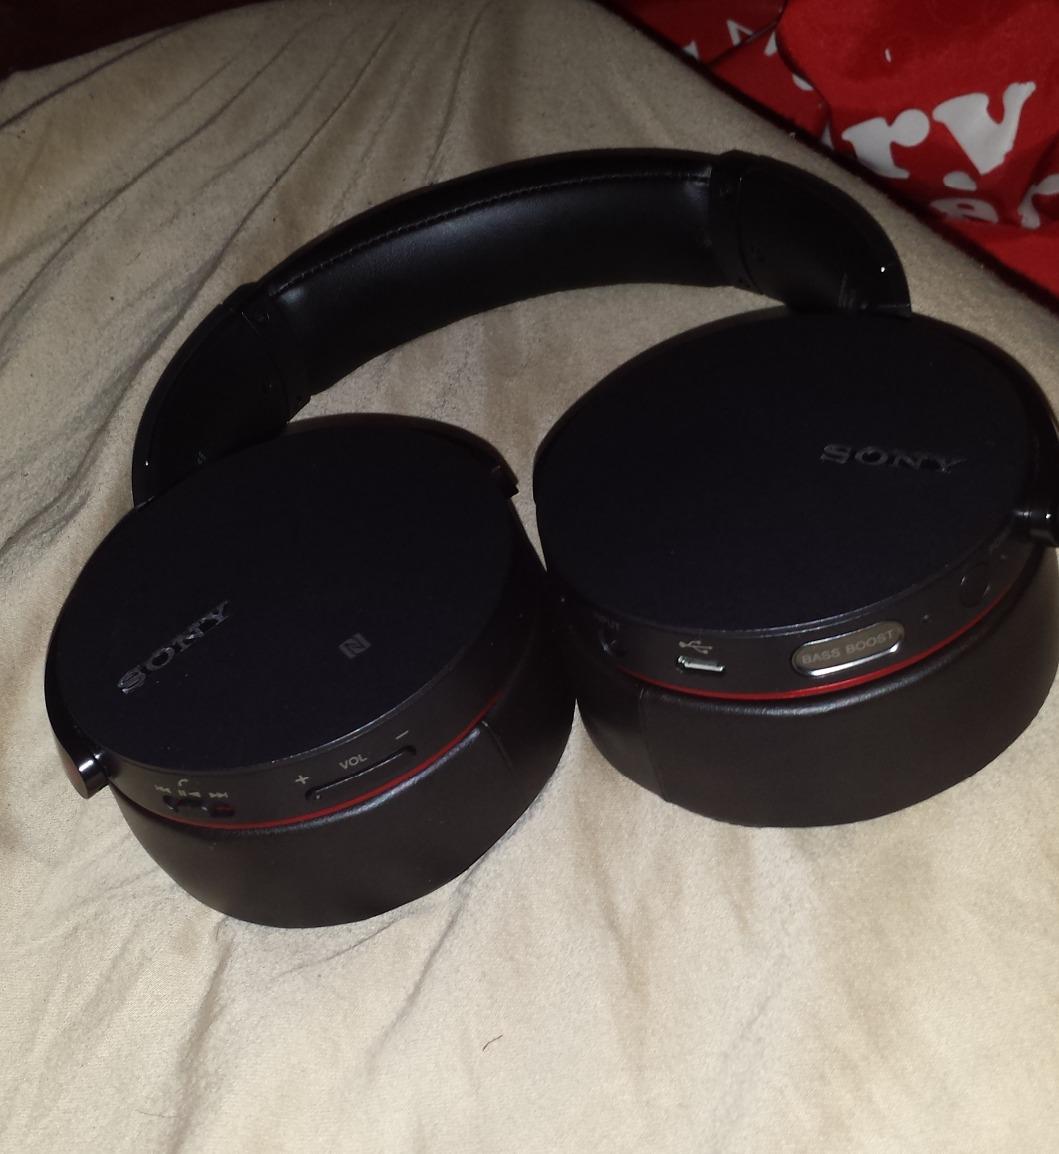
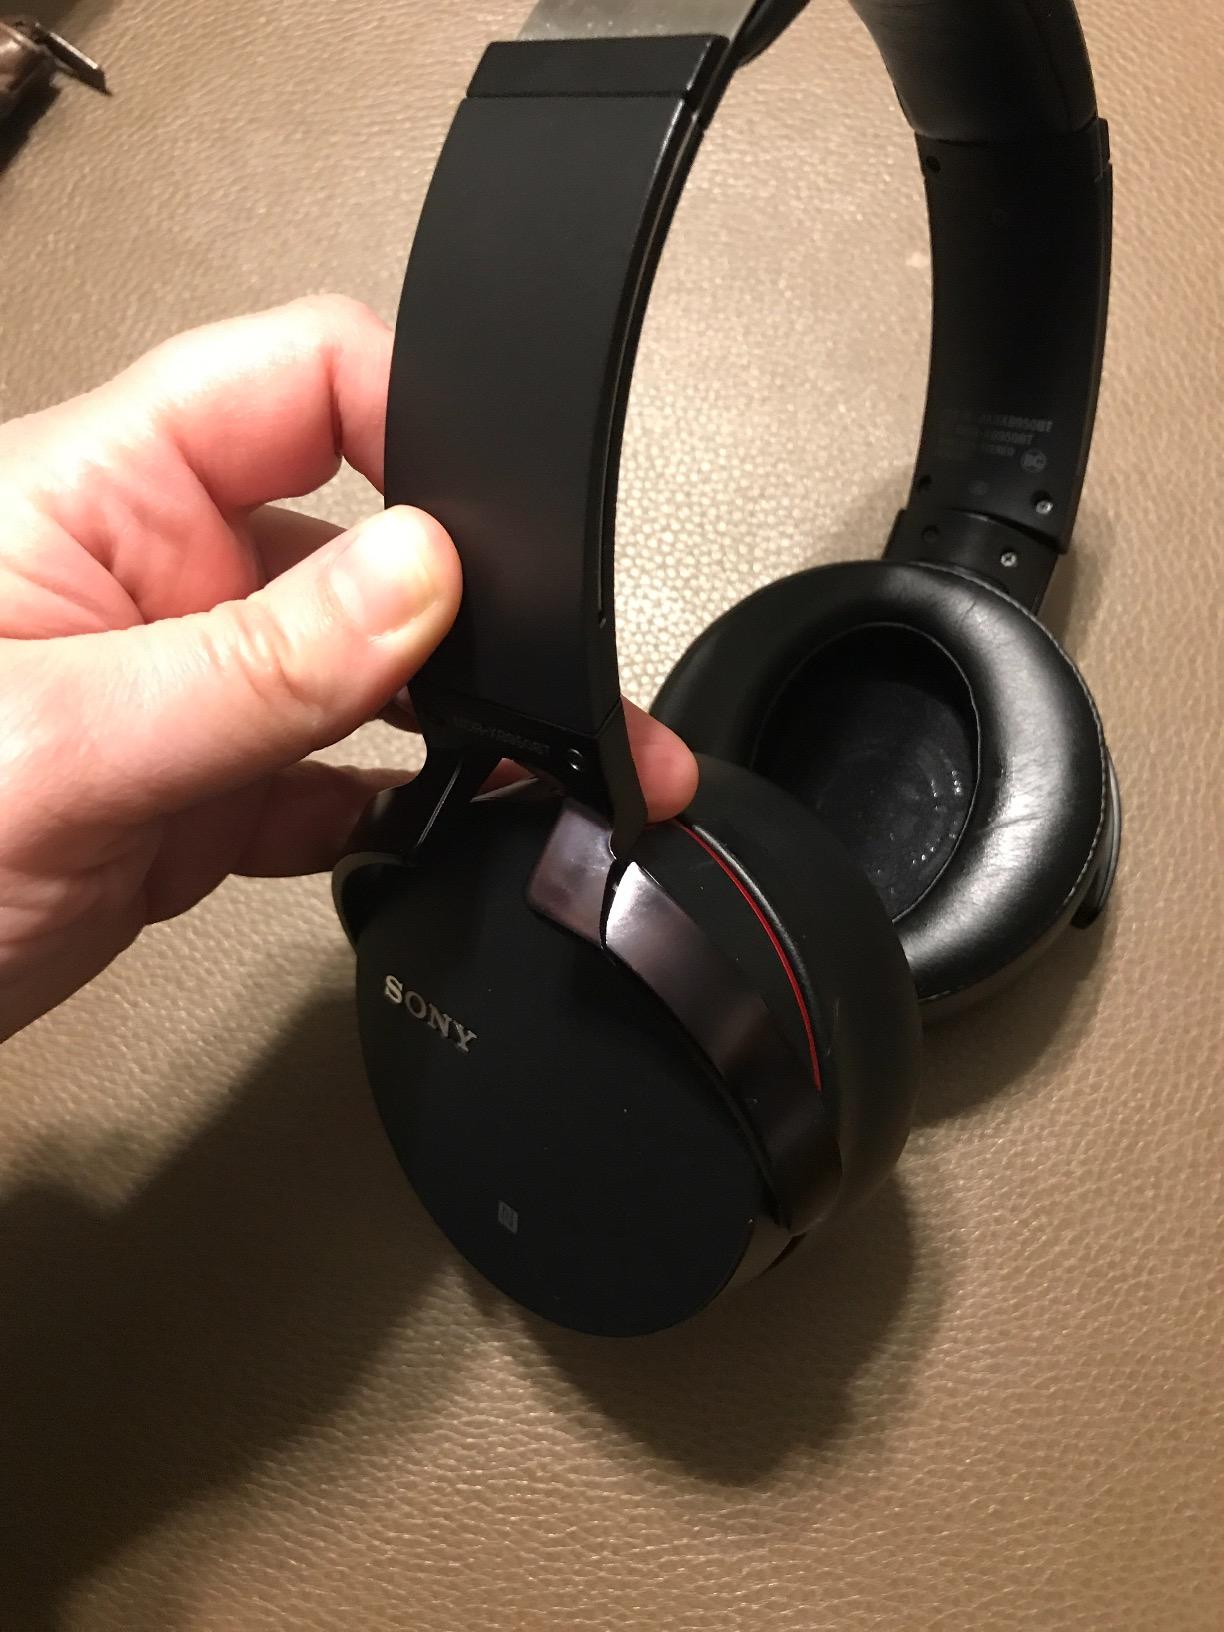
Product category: headphones
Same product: yes